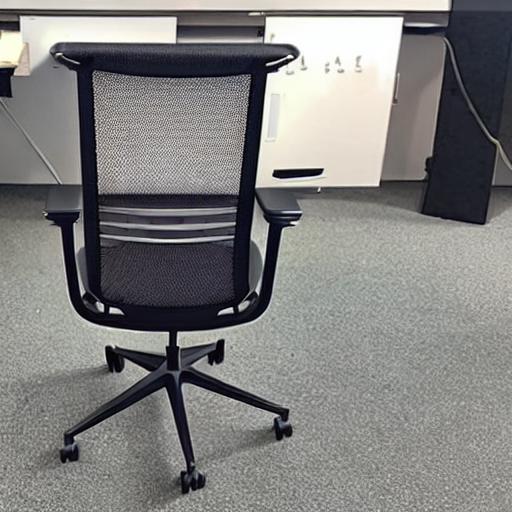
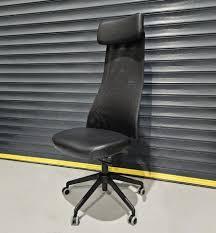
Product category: items_chair
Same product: no